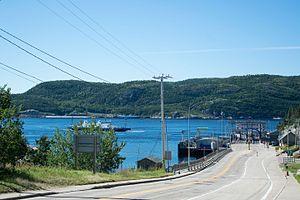
La route menant au bac faisant la traversée de la rivière Saguenay à Tadoussac, tout près de son embouchure sur le fleuve Saint-Laurent (Québec, Canada).
Tadoussac est un film québécois réalisé par Martin Laroche et sorti le 1ᵉʳ décembre 2017.